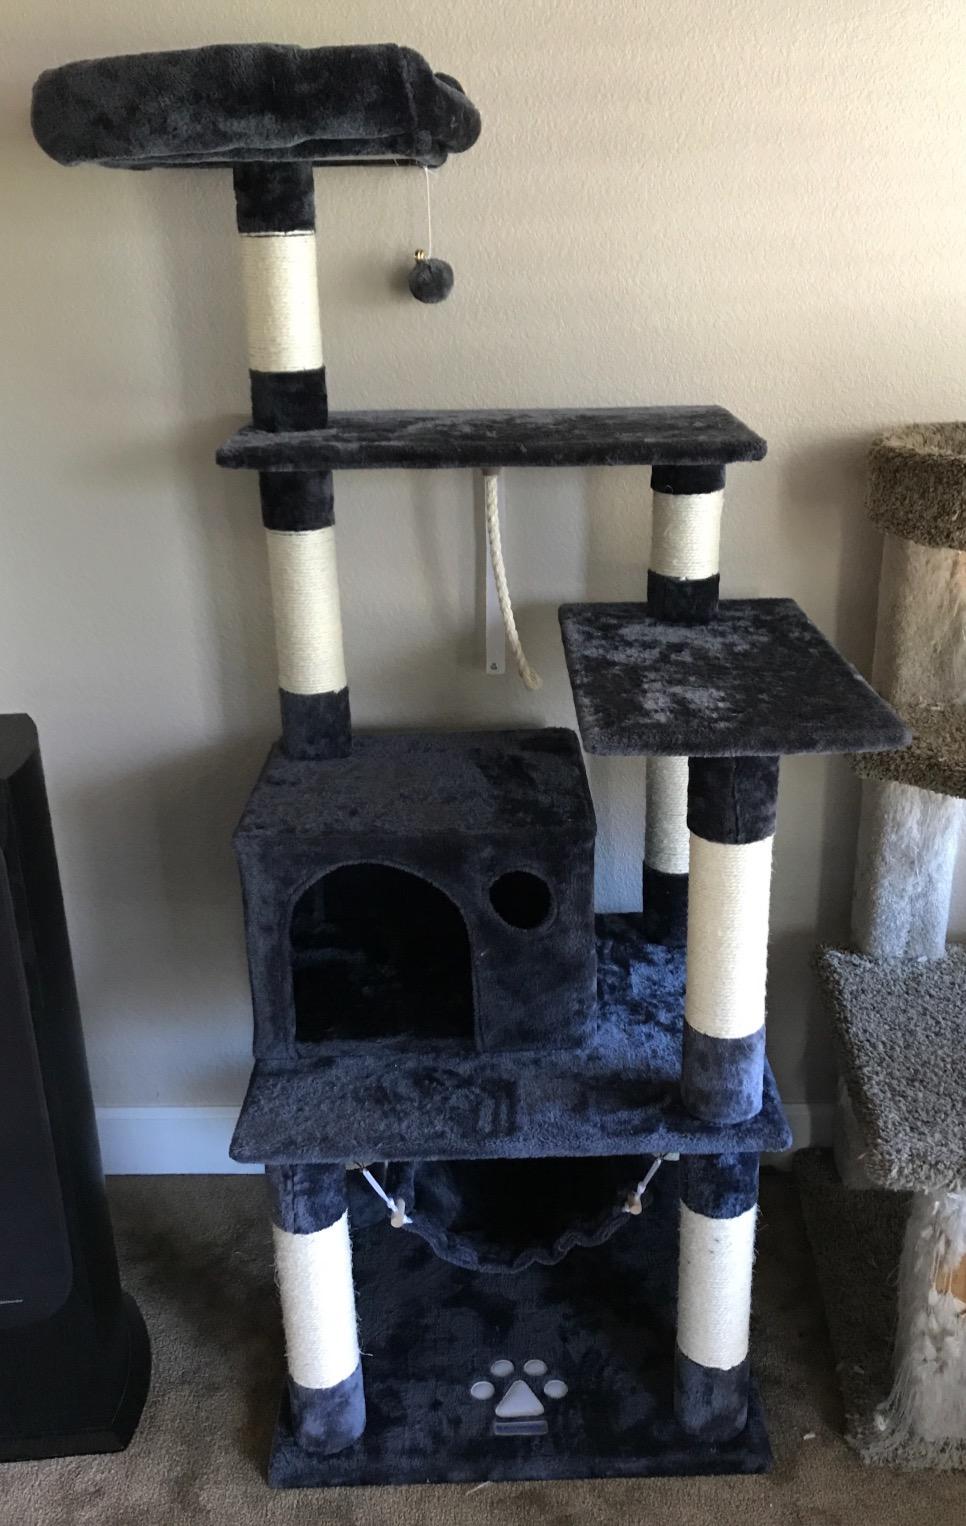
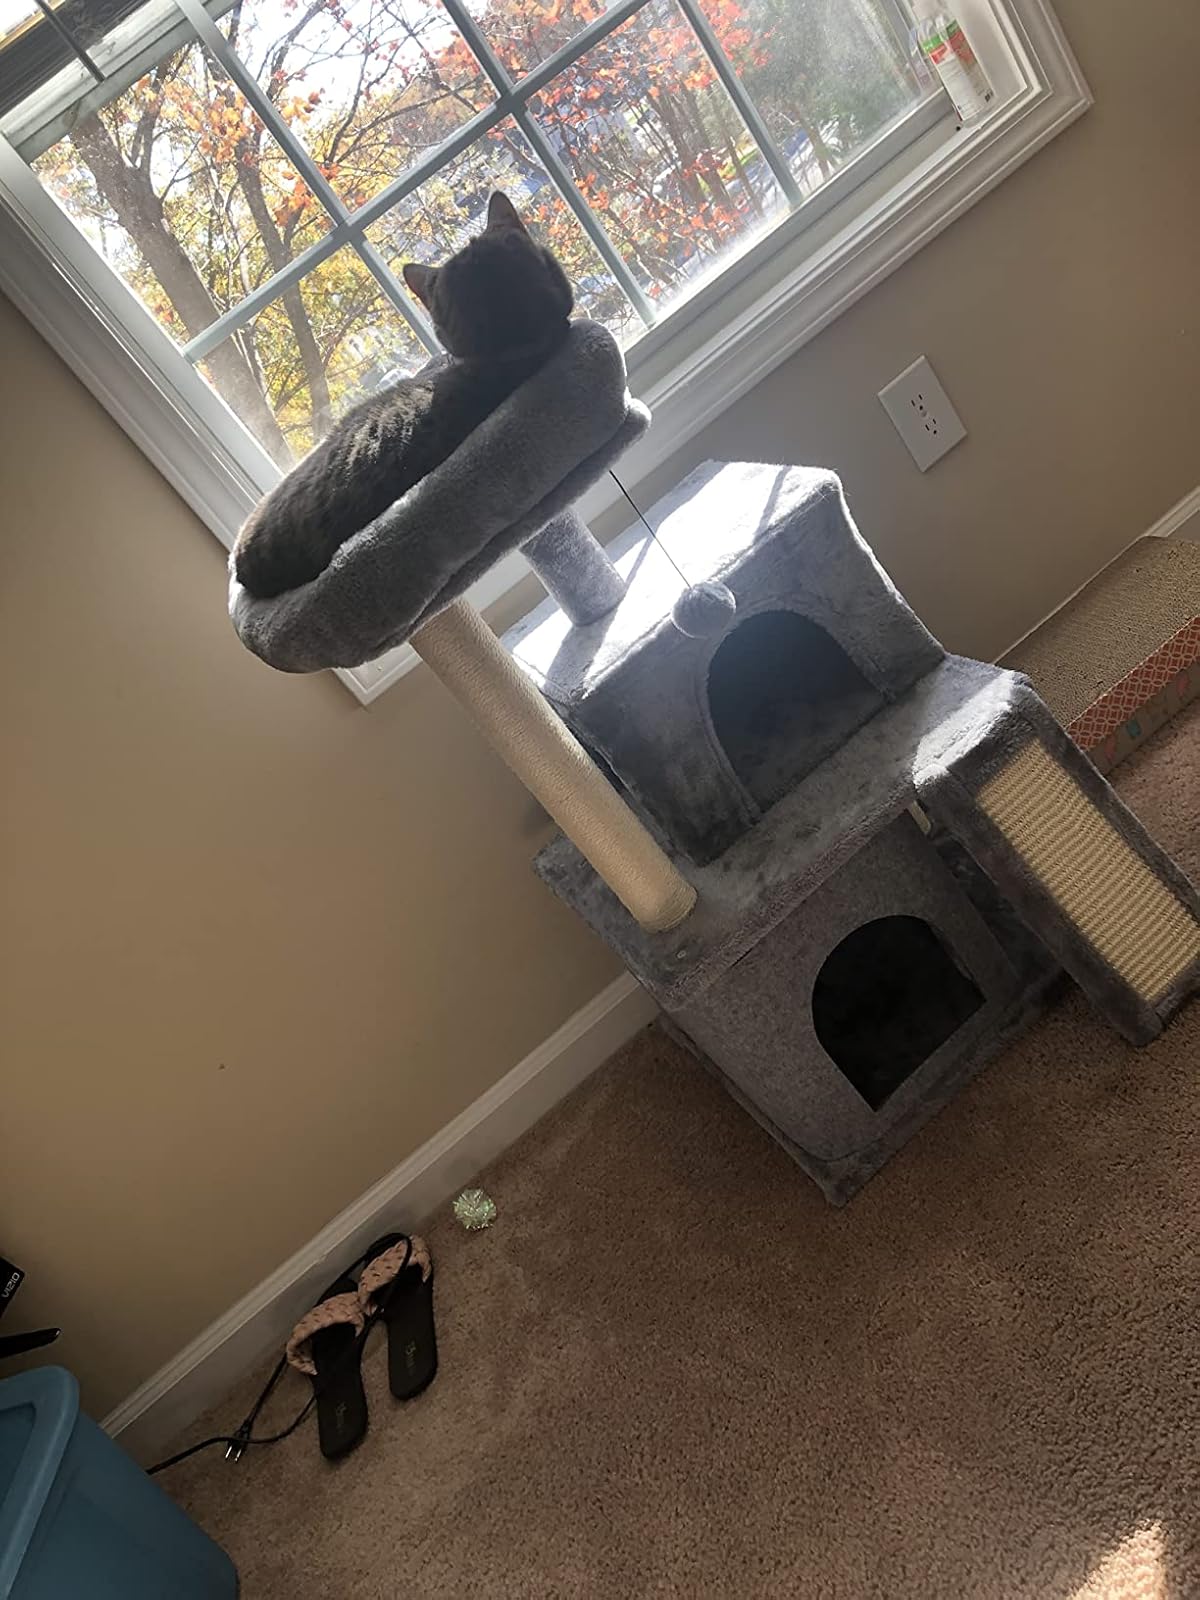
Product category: items_cat tree
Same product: no